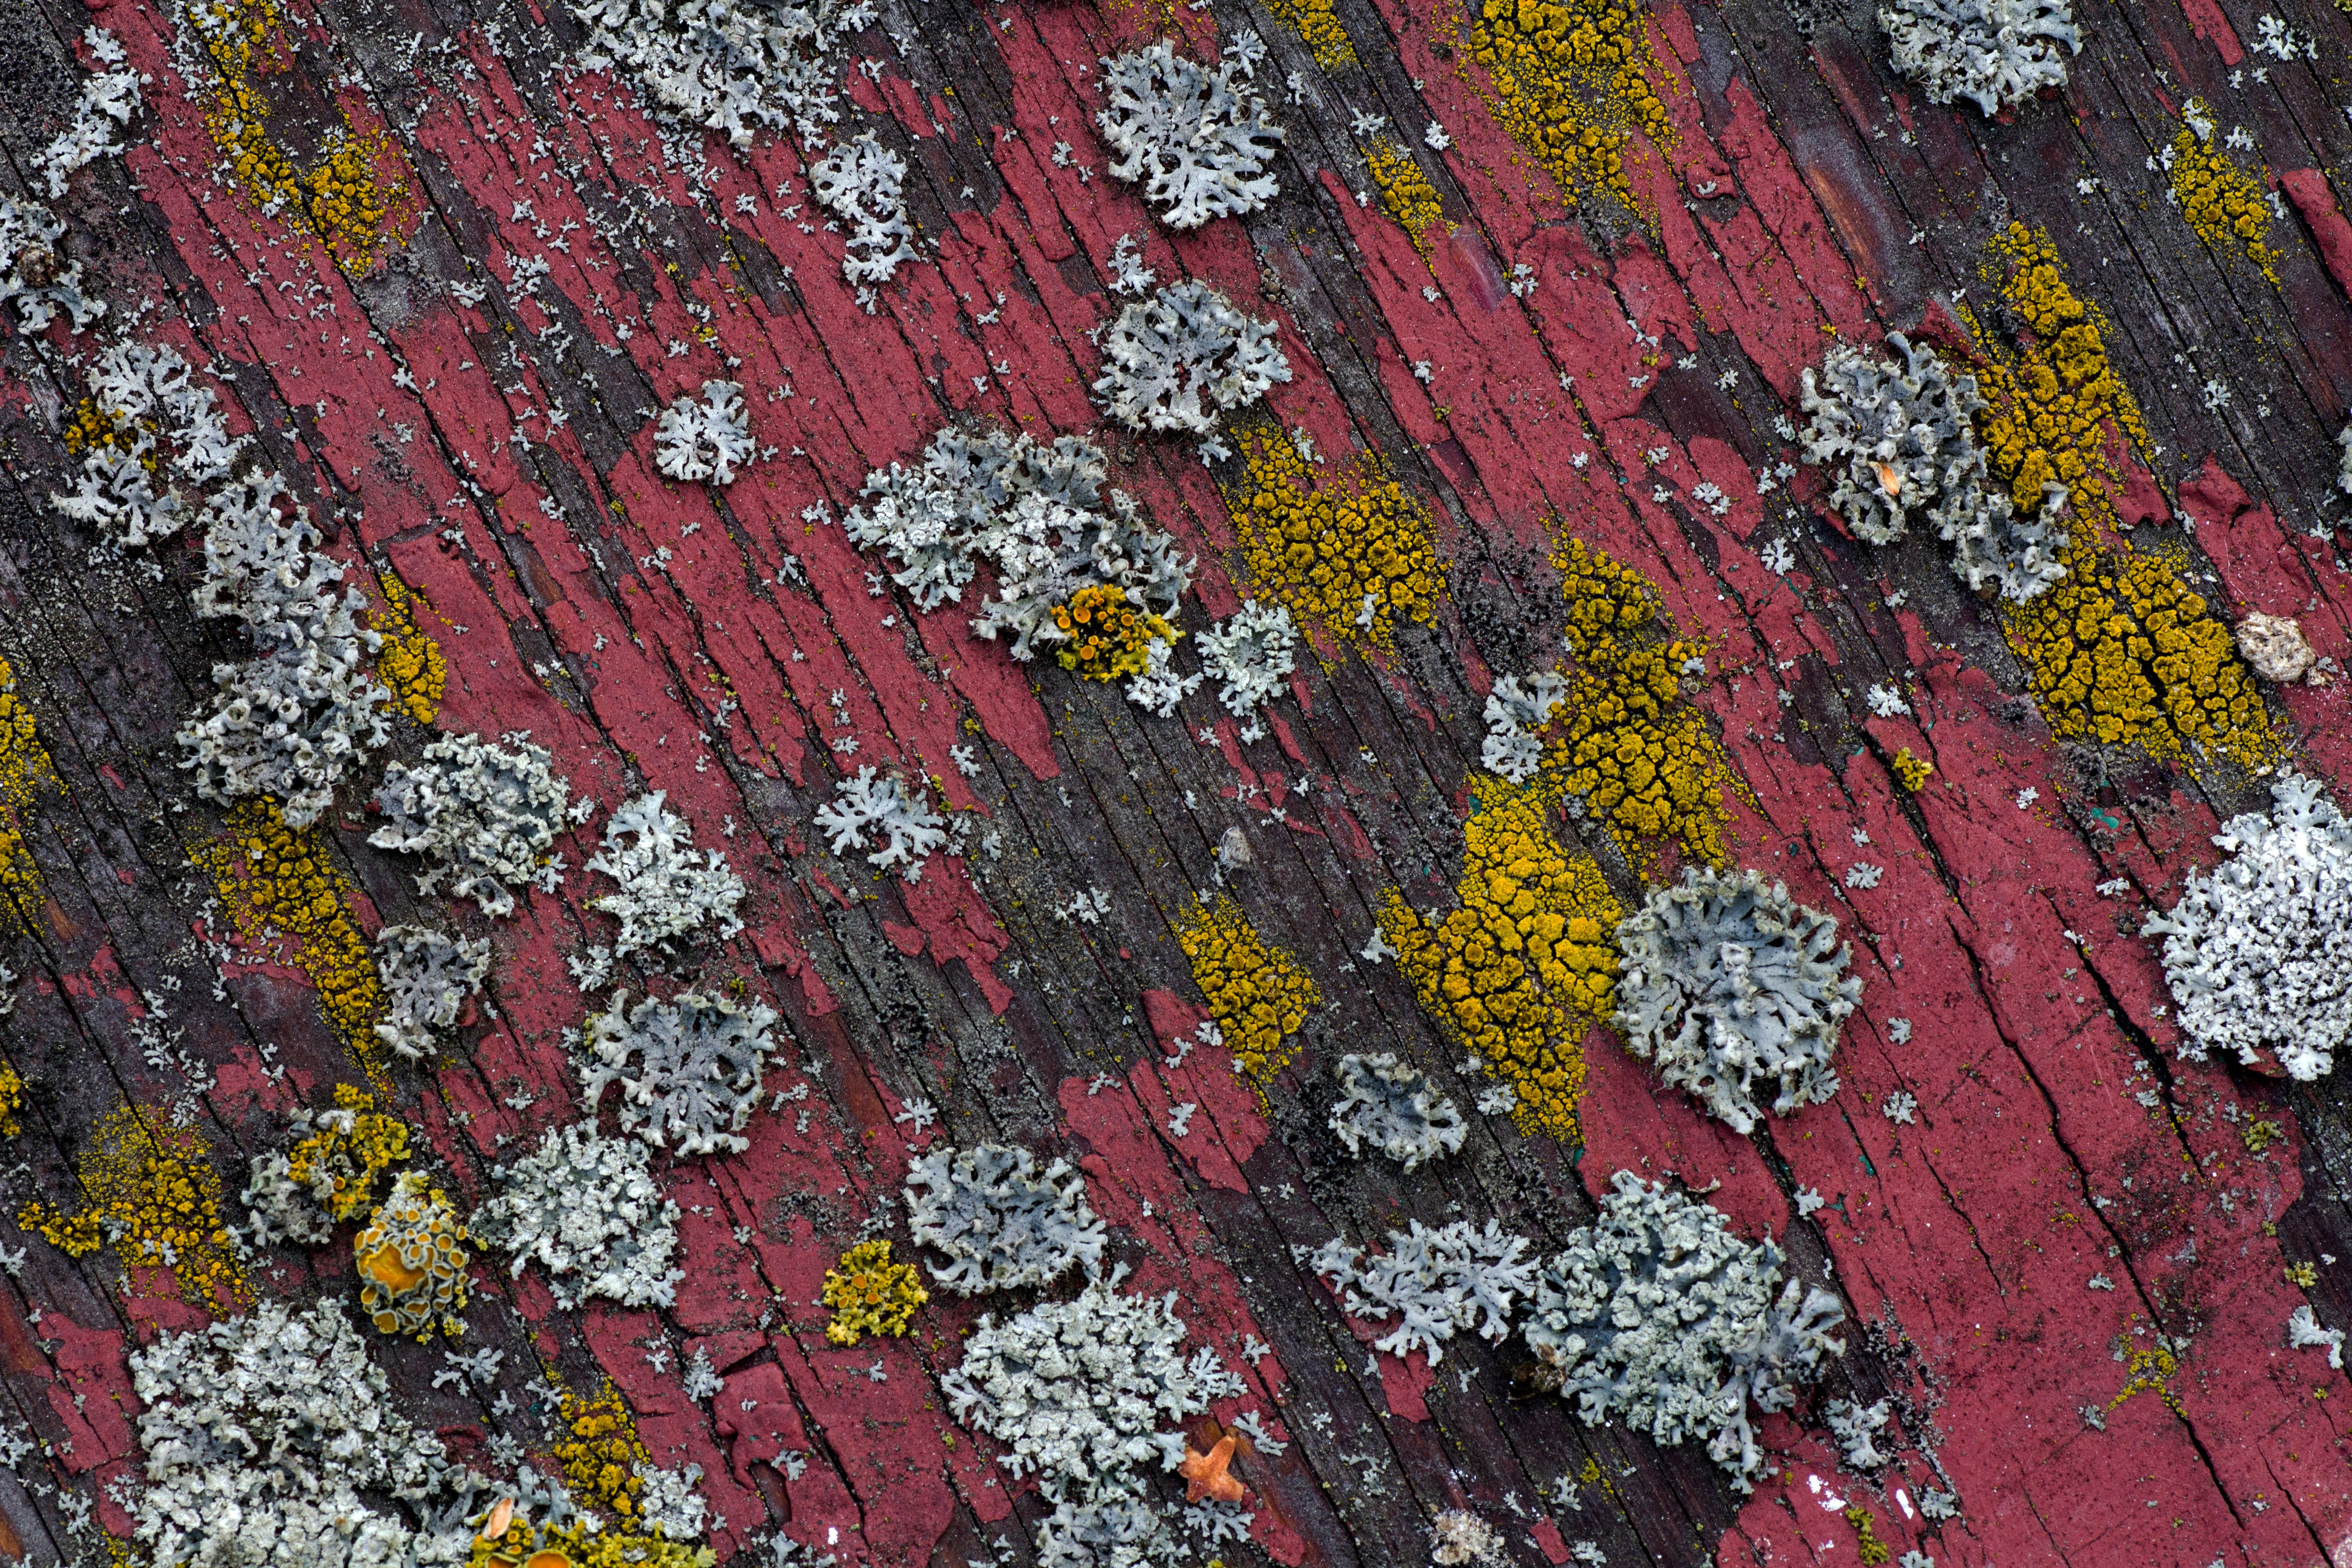
tree, plant, board, wood, texture, leaf, flower, pattern, red, color, autumn, soil, season, weave, art, background, old paint, flooring, road surface